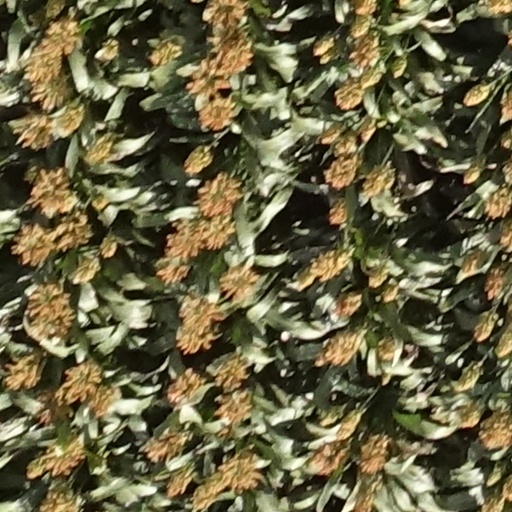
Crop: sorghum